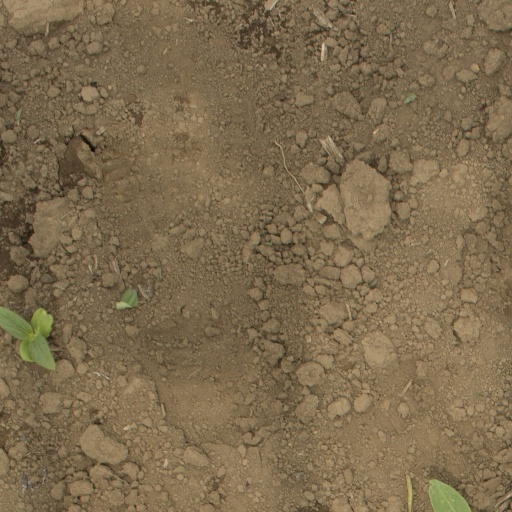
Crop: Jerusalem artichoke